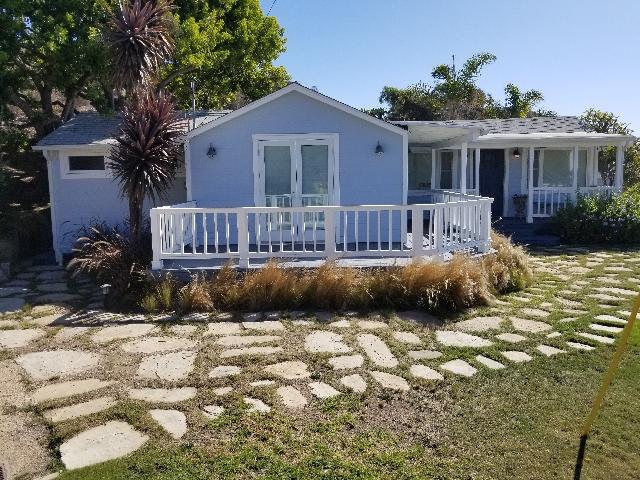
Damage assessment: no_damage